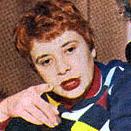
Age: 29